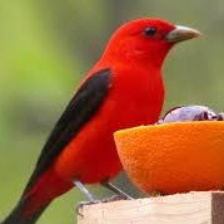
Species: SCARLET TANAGER
Scientific name: PIRANGA OLIVACEA